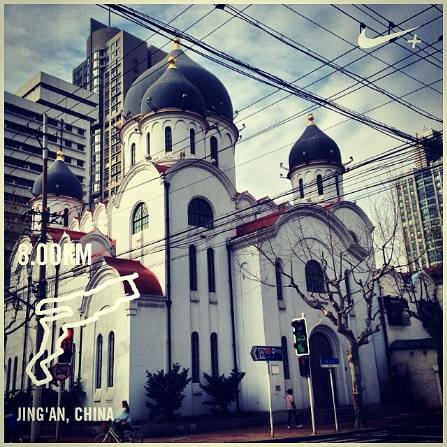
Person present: No